Yusuf al-Azma

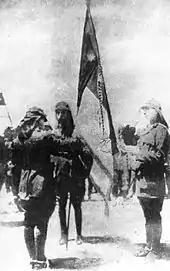
Al-Azma saluting King Faisal (center), 1920

Al-Azma graduated from the Istanbul-based Ottoman Military Academy in 1906 and was a member of the underground reformist Committee of Union and Progress. After graduating, he underwent additional military training in Germany until returning to Istanbul in 1909. From there he was promptly assigned as a military attaché to Cairo, Egypt. In 1914, al-Azma was commander of the Ottoman Army‘s 25th Infantry Division during World War I. Later during the war, he was reassigned as a deputy of War Minister Enver Pasha in Istanbul.